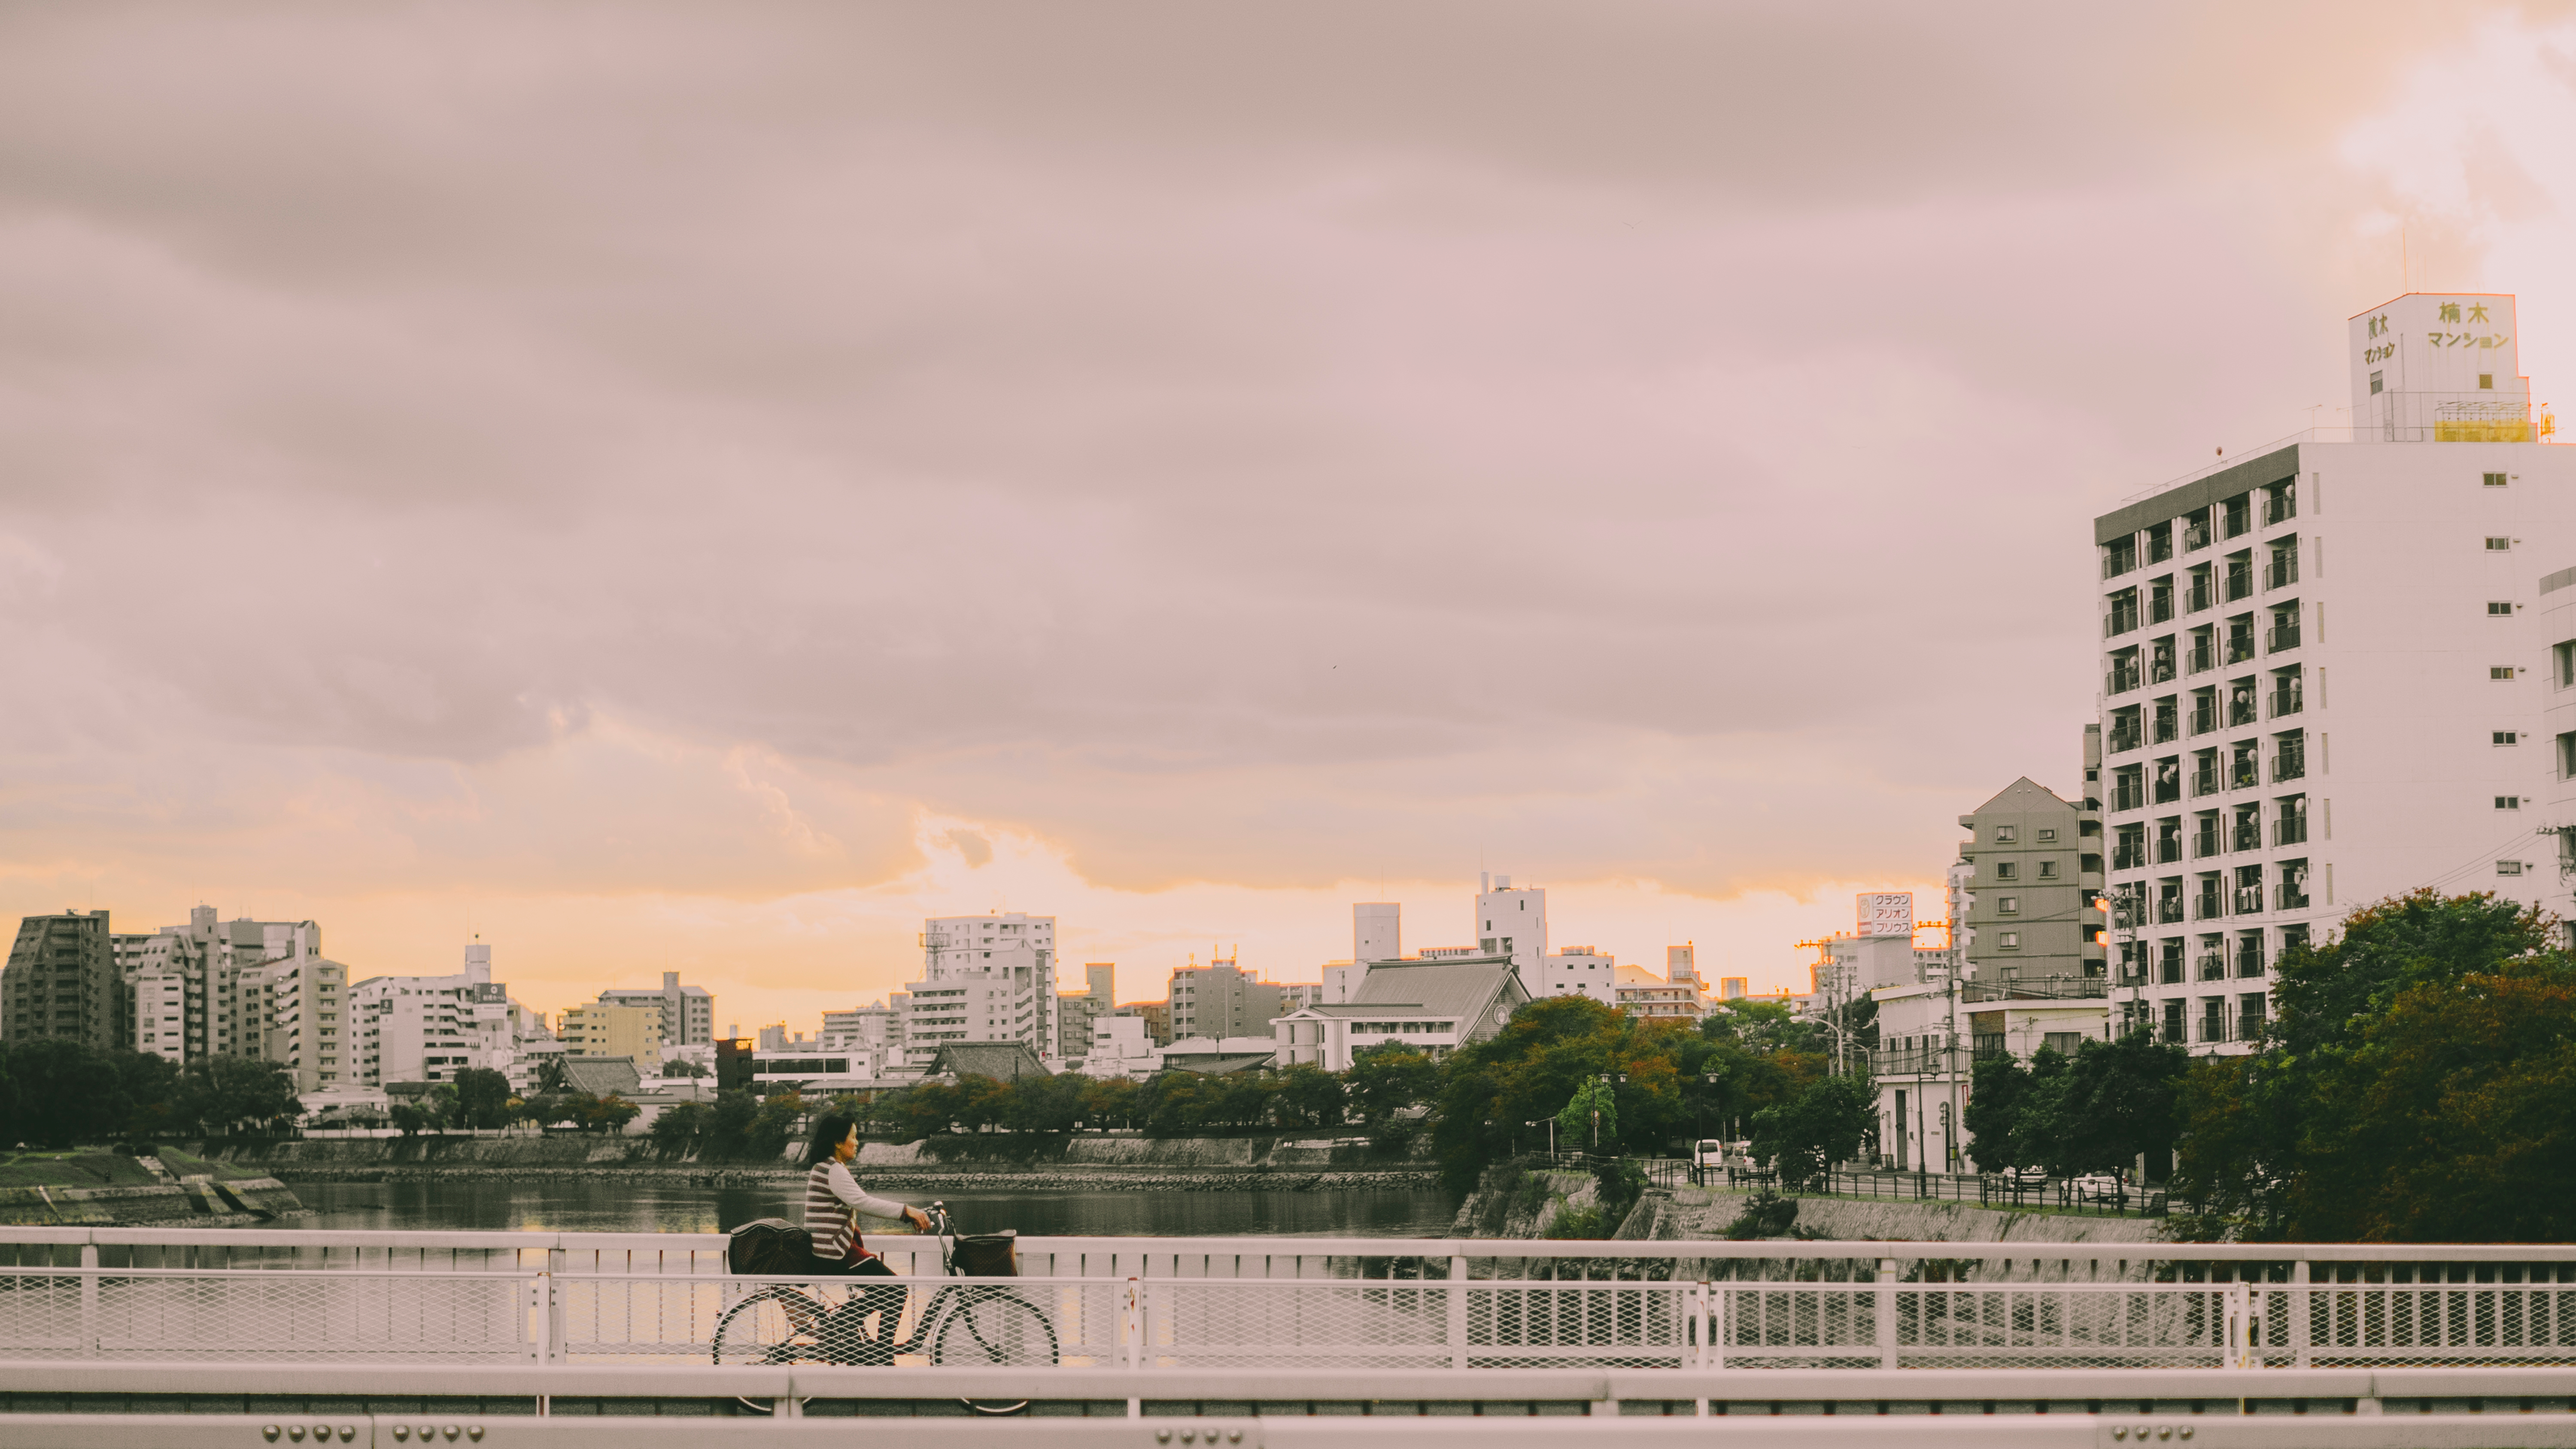
horizon, person, skyline, morning, building, city, skyscraper, urban, cityscape, downtown, haze, landmark, tower block, cycling, urban area, atmospheric phenomenon, human settlement, atmosphere of earth